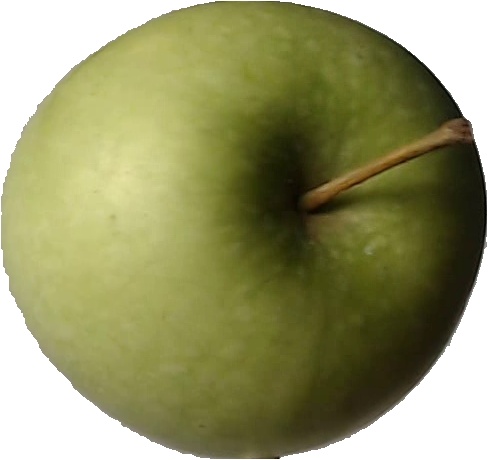
Label: apple_granny_smith_1